Roswell Wright House

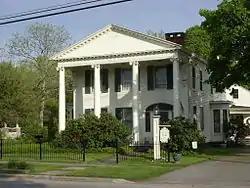
Roswell Wright House, May 2009

Roswell Wright House is a historic home located at Unadilla in Otsego County, New York, United States. It was built originally in 1823 and is a dwelling in the Greek Revival style. It is a two-story, timber frame, rectangular, temple-front dwelling with a series of later additions off the rear. The front features a portico supported by four wood columns with Ionic order capitals.